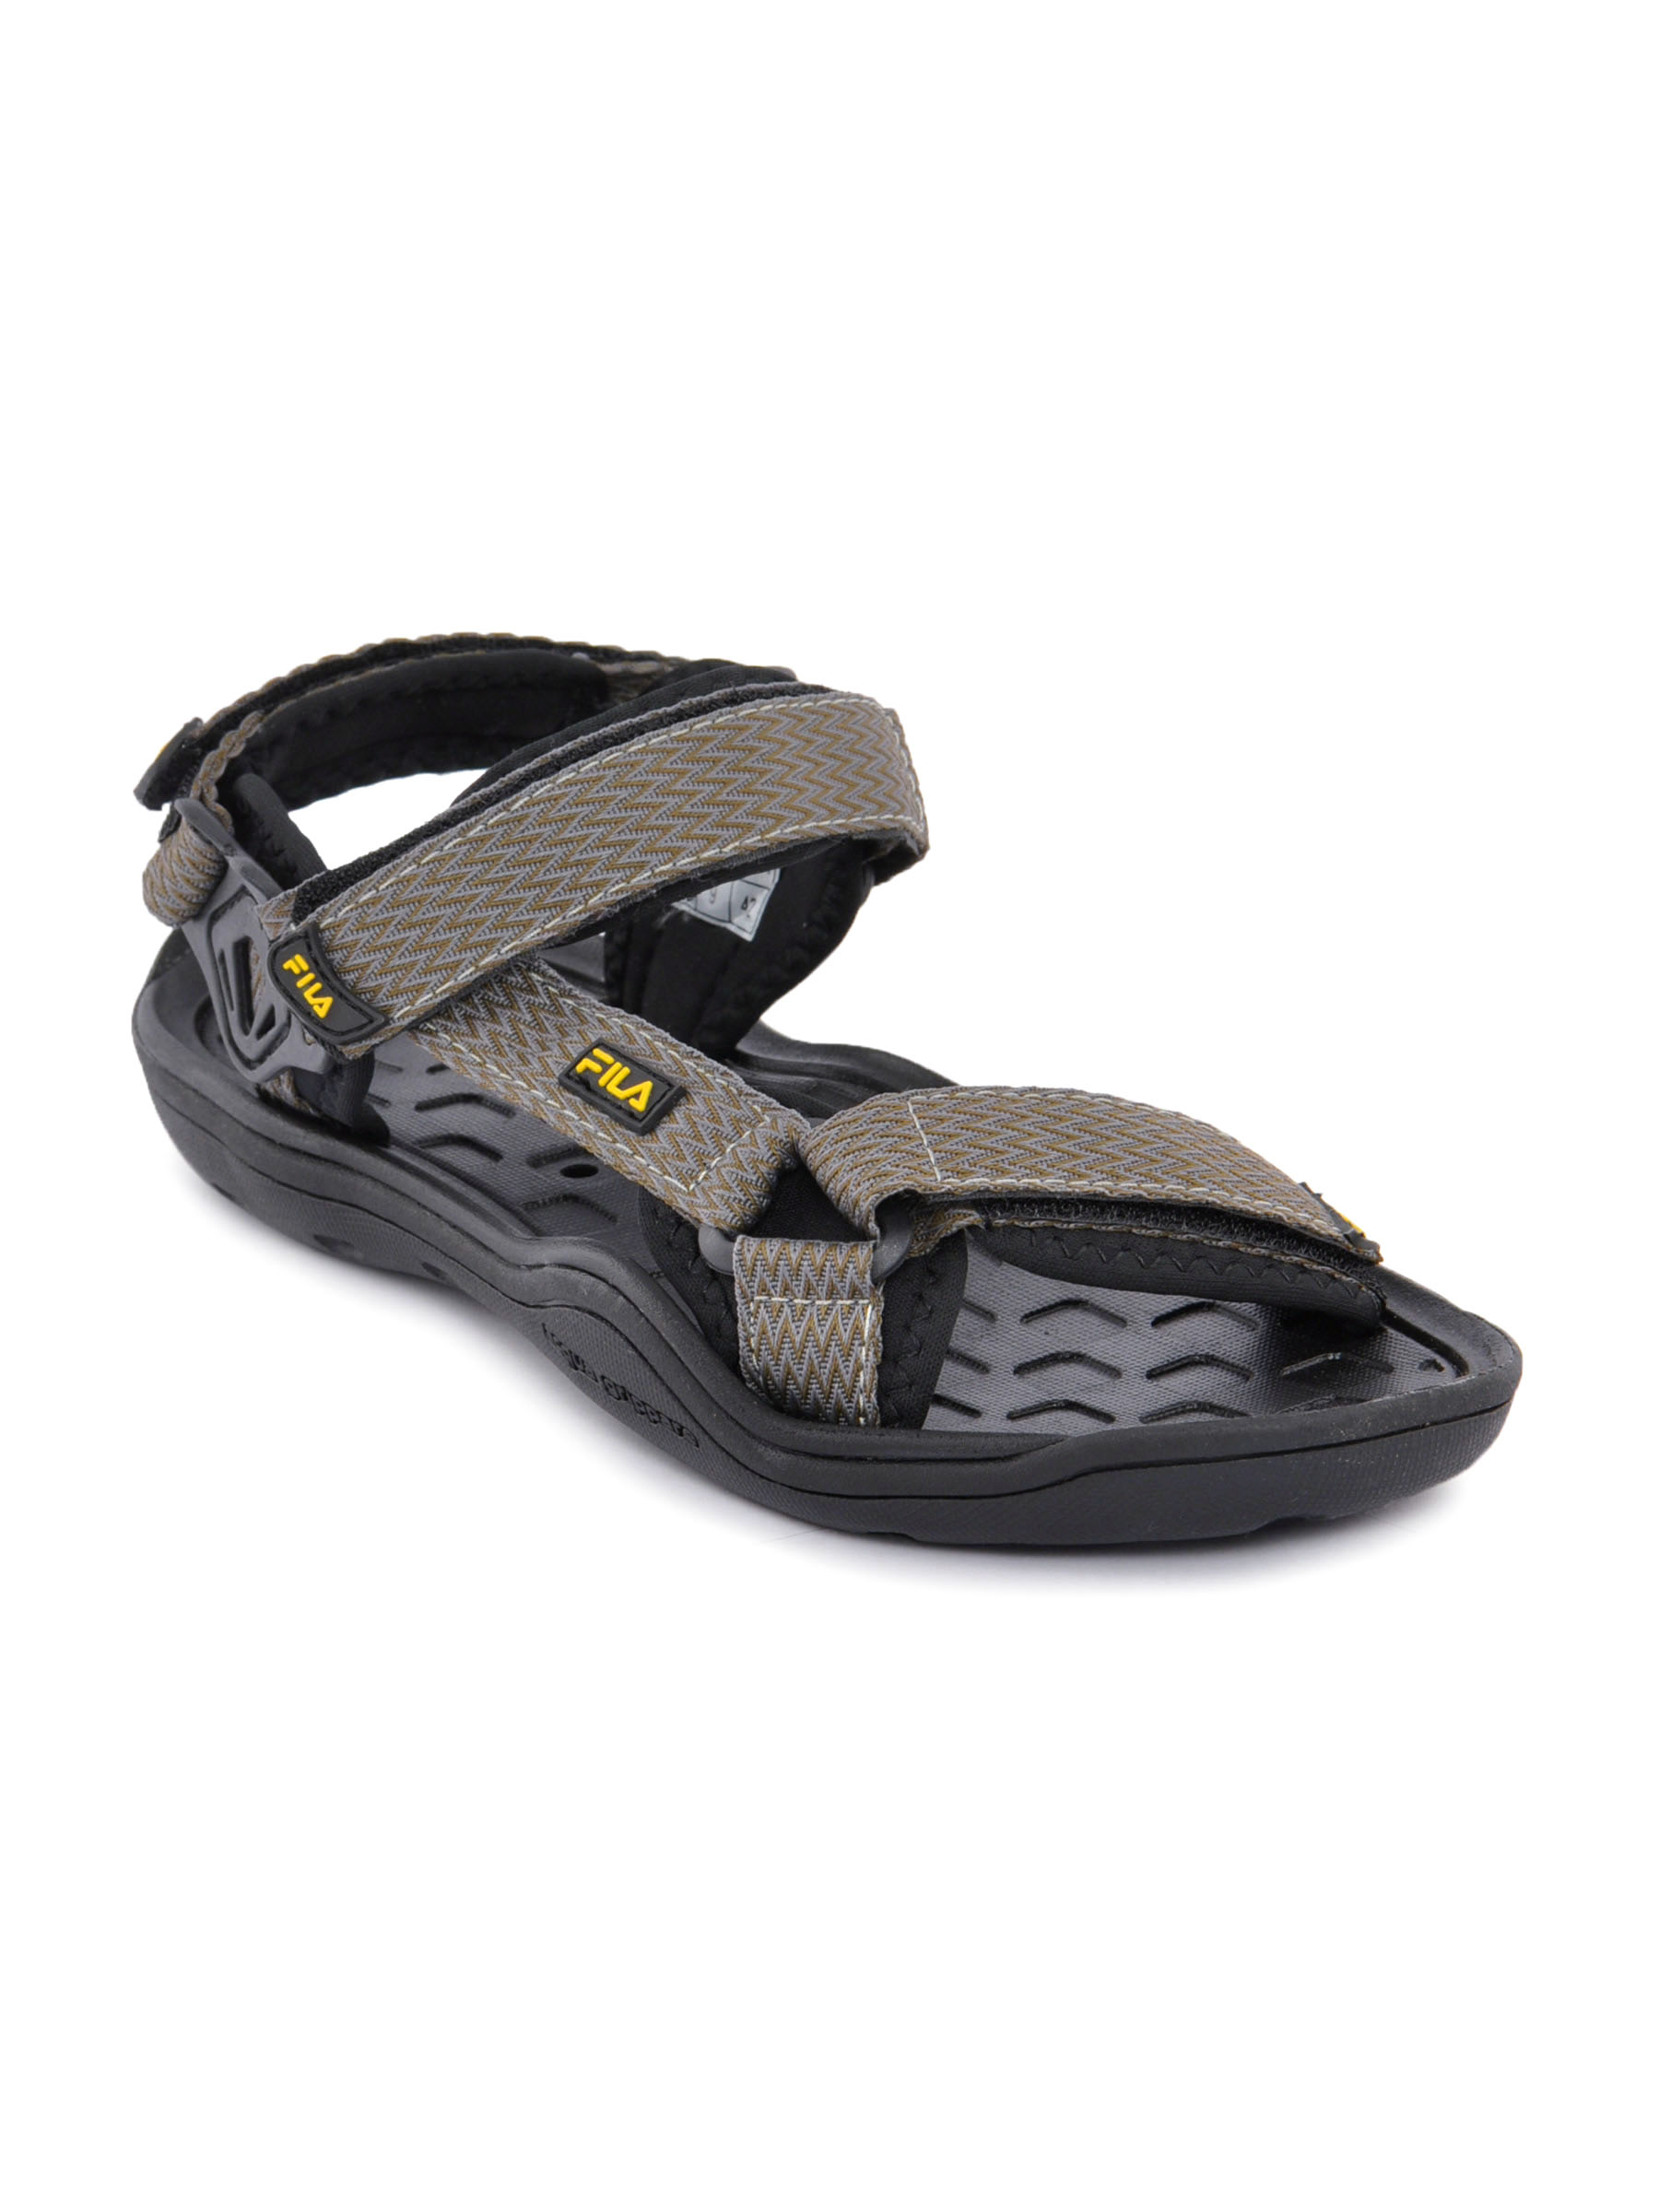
Fila Men Cavander Grey Sandals
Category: Footwear / Sandal / Sandals
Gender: Men
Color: Grey
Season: Fall 2011
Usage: Casual